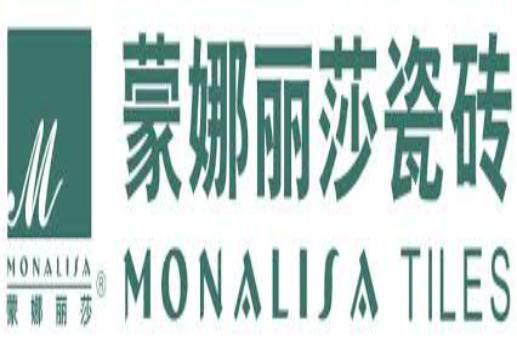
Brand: mona lisa-3
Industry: Necessities